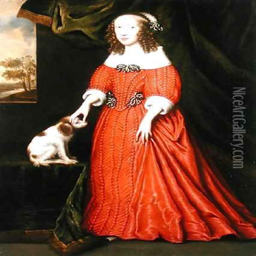
portrait of person in a red dress with visual artist